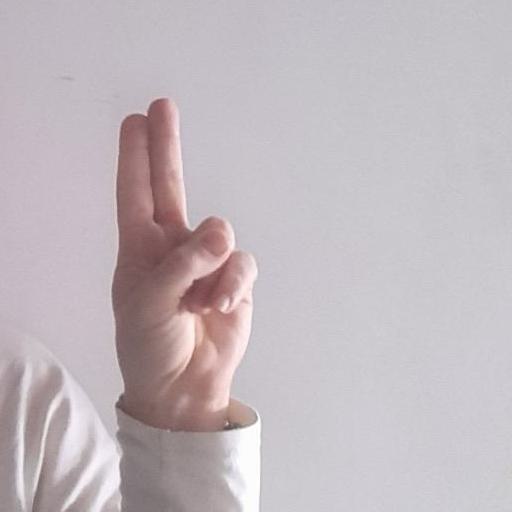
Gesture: two_up